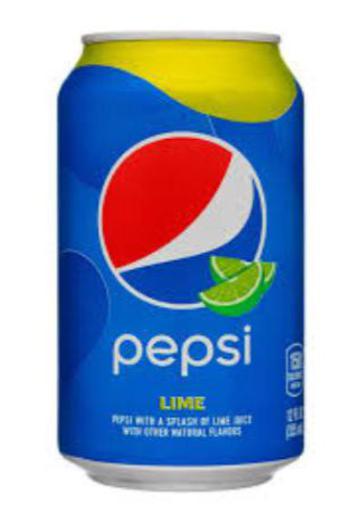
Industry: Food